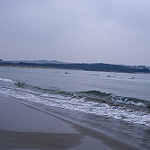
Label: sea